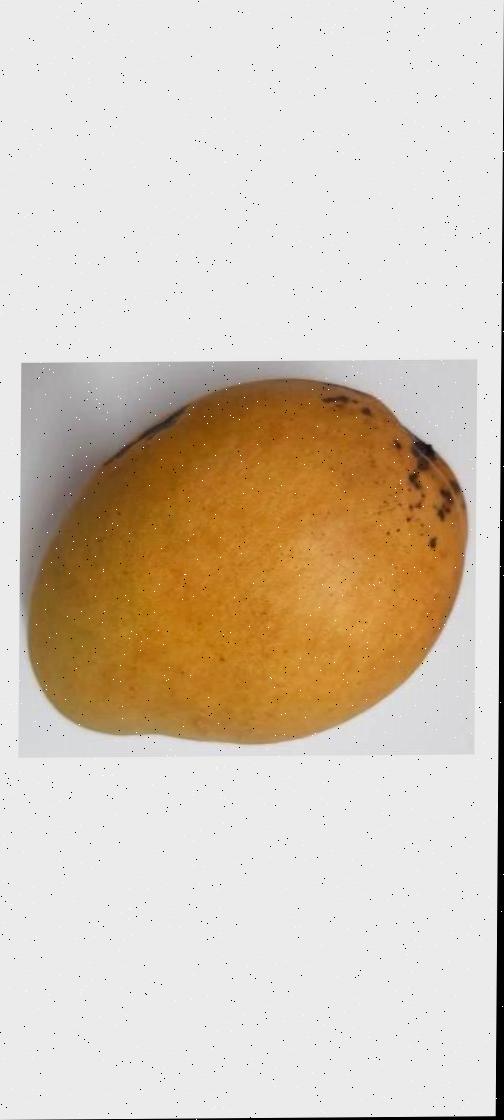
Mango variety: Bari-11